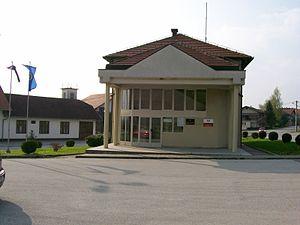
Dubravica est un village et une municipalité située dans le comitat de Zagreb, en Croatie. Au recensement de 2001, la municipalité comptait 1 586 habitants, dont 98,30 % de Croates et le village seul comptait 141 habitants.